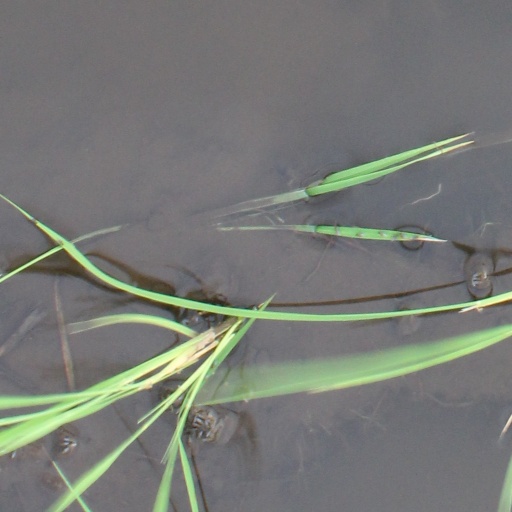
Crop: rice